And You Thought There Is Never a Girl Online?

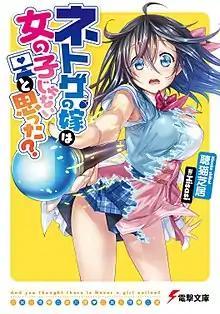
First light novel volume cover featuring Ako Tamaki

is a Japanese light novel series, written by Shibai Kineko and illustrated by Hisasi. ASCII Media Works has published twenty-three volumes since 2013 under their Dengeki Bunko imprint. A manga adaptation with art by Kazui Ishigami was serialized in ASCII Media Works' "seinen" manga magazine "Dengeki G's Comic" from August 30, 2014, to September 29, 2018, and has been collected in eight "tankōbon" volumes. An anime television series adaptation by Project No.9 aired from April 7, 2016, to June 23, 2016.